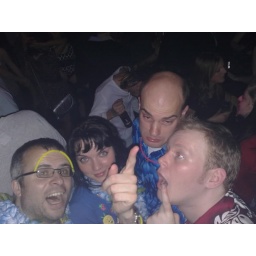
Somebody has spotted the eye in the sky